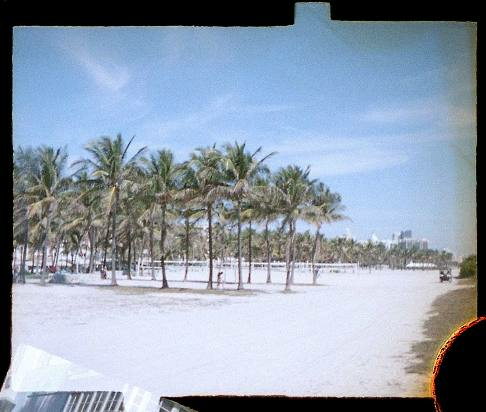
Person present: No